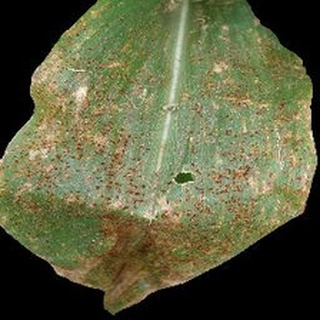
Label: corn_common_rust